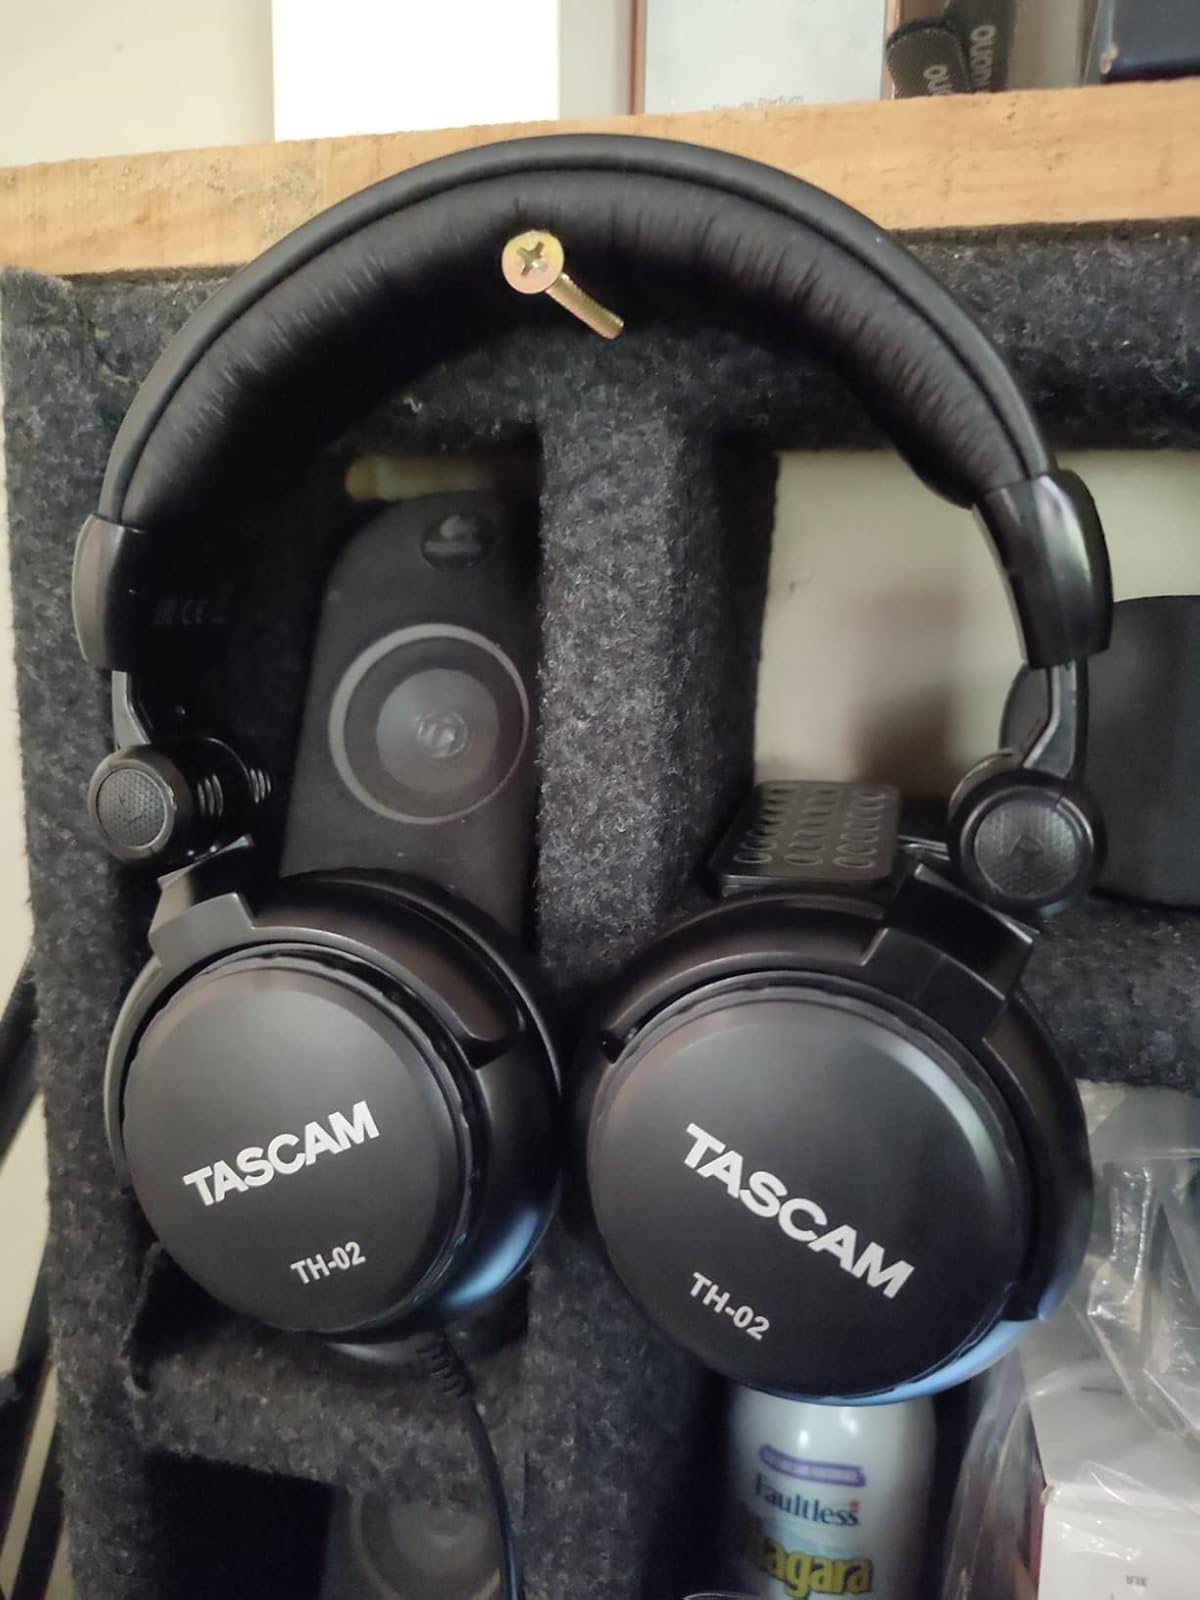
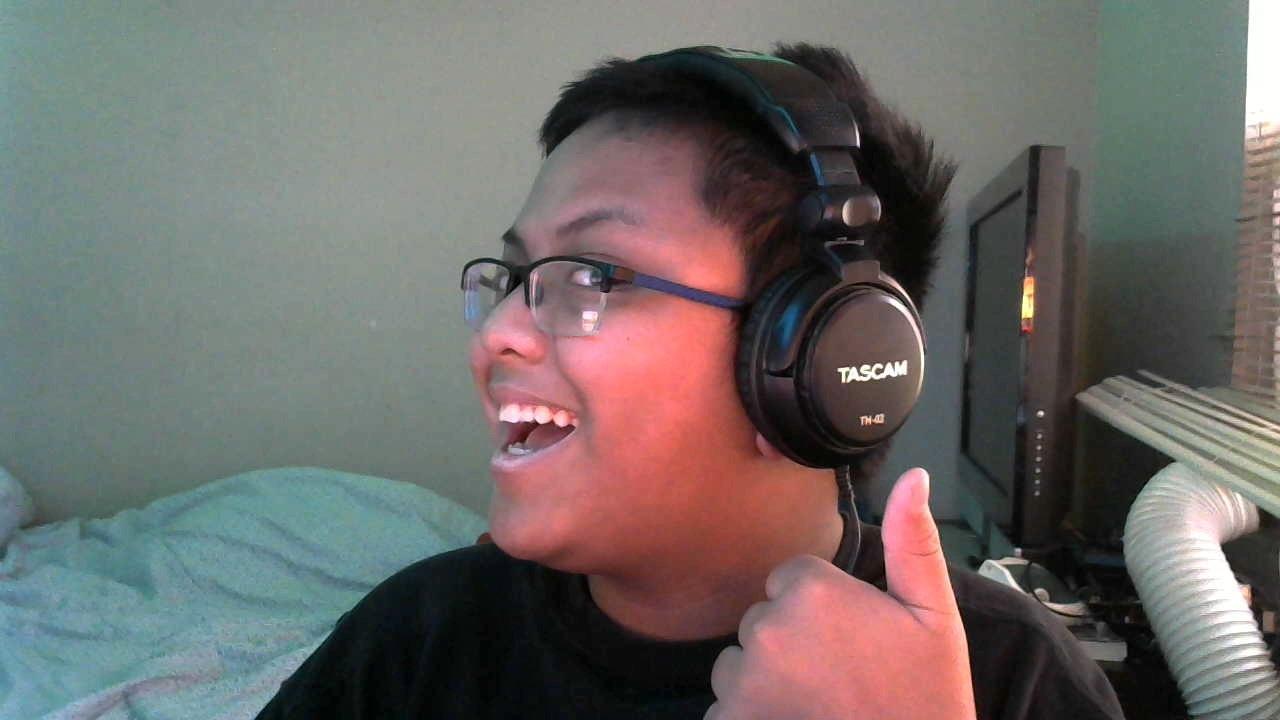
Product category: headphones
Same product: yes